Échemines

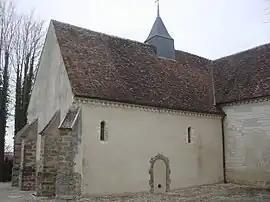
The church in Échemines

Échemines is a commune in the Aube department in north-central France and located 121 kilometers from Paris.